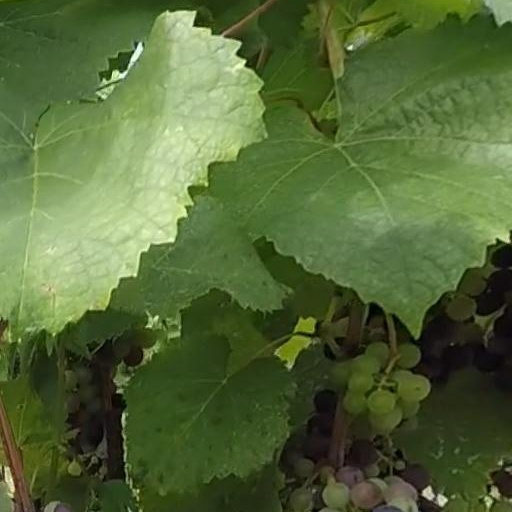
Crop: grape